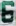
Number: 6